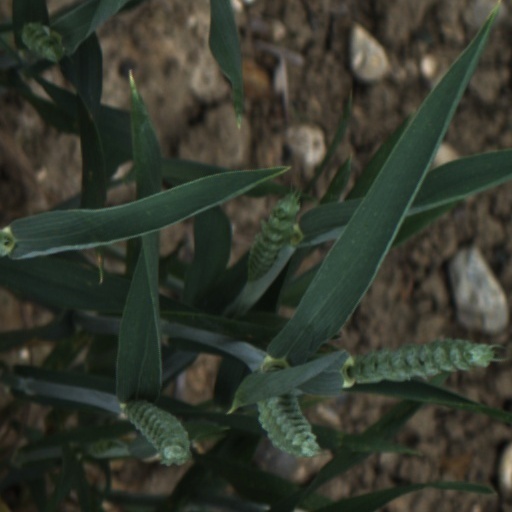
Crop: wheat